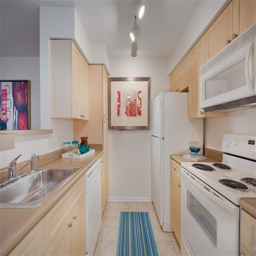
breakfast bar in every - bedroom apartment